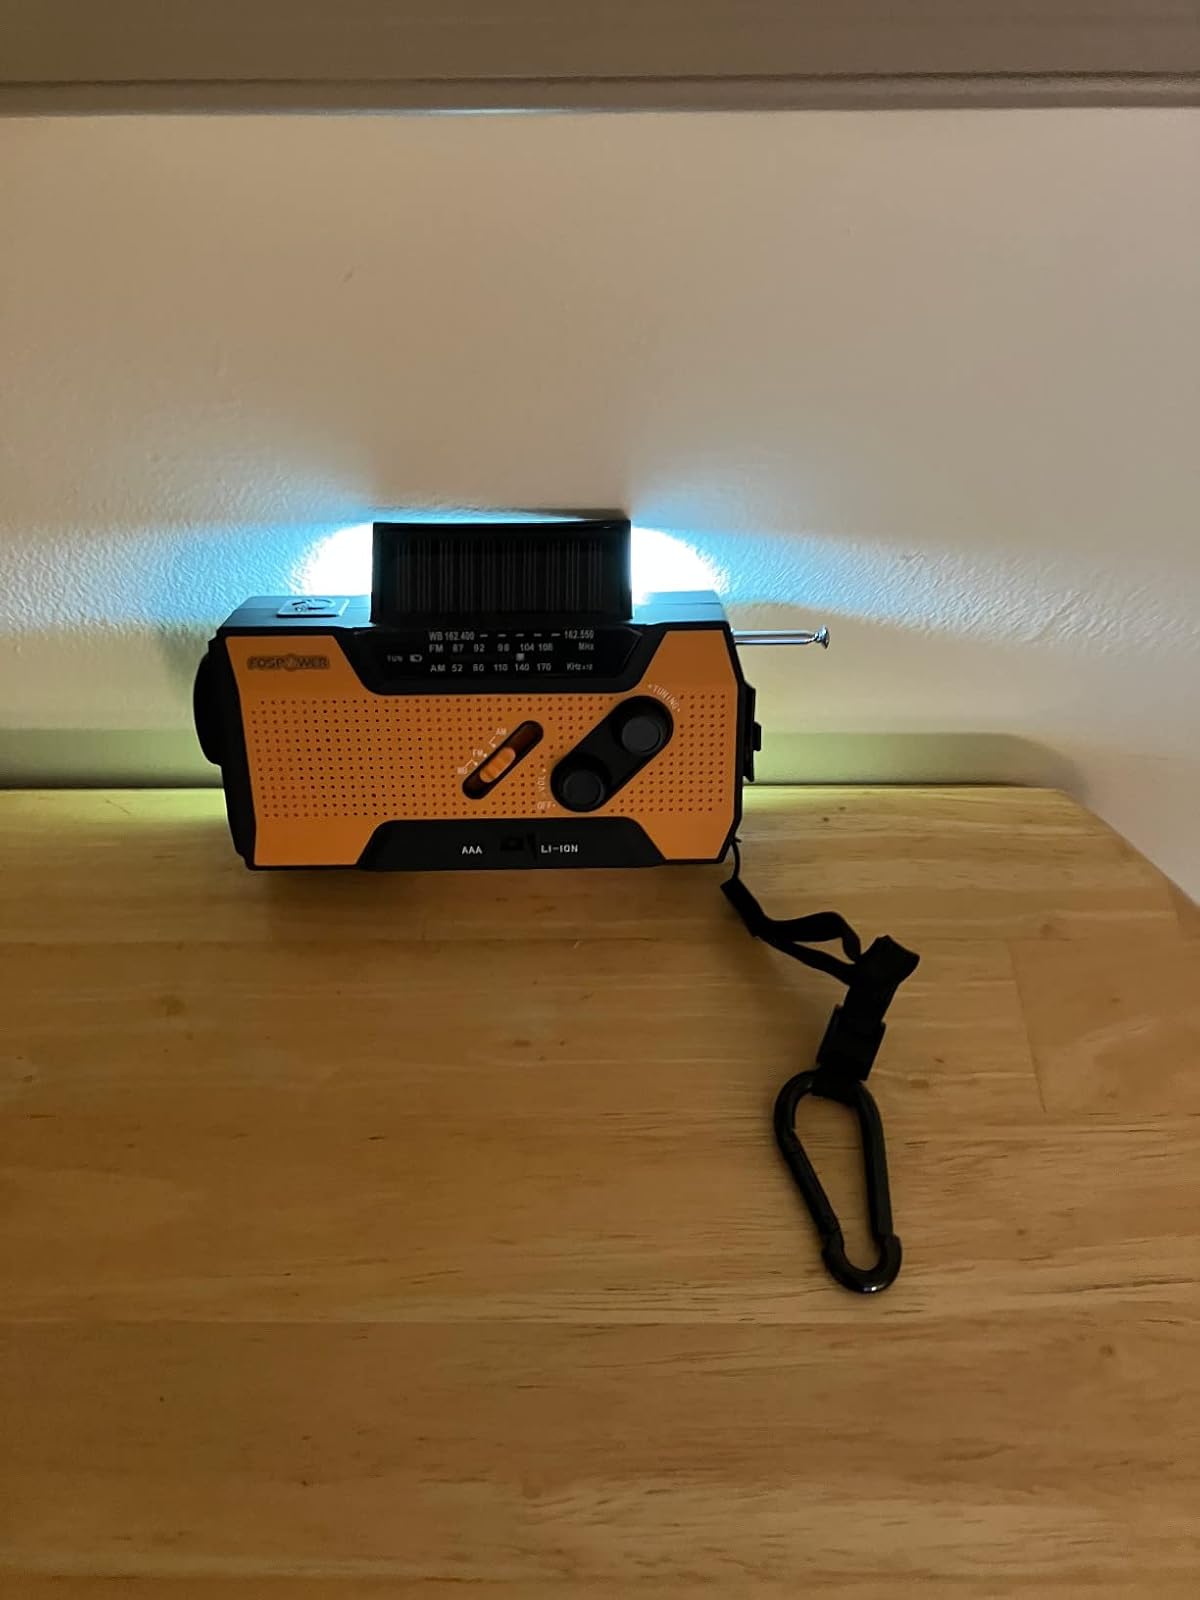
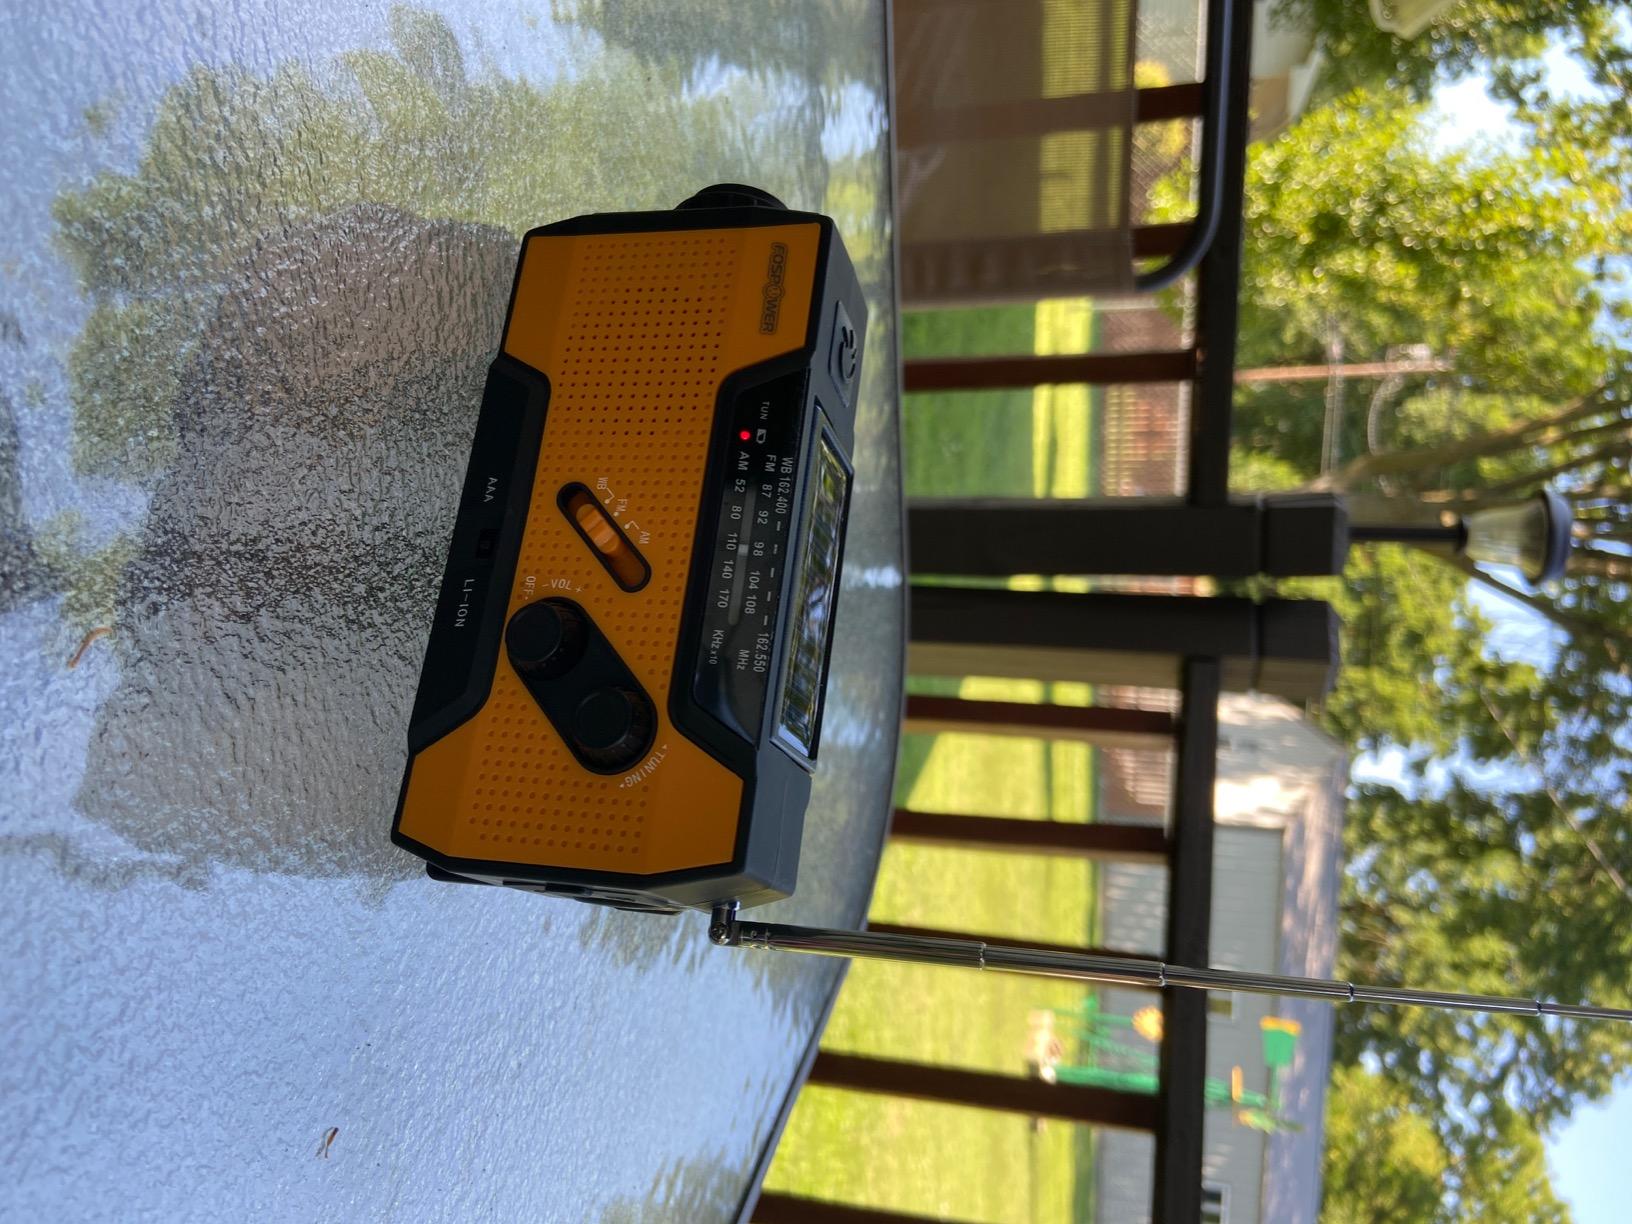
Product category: radio
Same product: yes